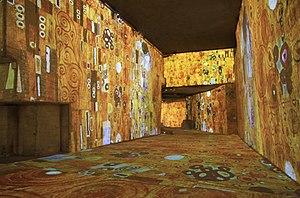
Exposition produite par Culturespaces et réalisée par Gianfranco Iannuzzi, Renato Gatto et Massimiliano Siccardi
Les Carrières de Lumières sont un centre d'art numérique projetant des expositions immersives, labellisé « Site naturel classé ». Situées aux Baux-de-Provence, les carrières sont gérées par la société Culturespaces. Jusqu'en 2012, le spectacle, ainsi que la société gérante, se nommaient Cathédrale d'Images.
L'art immersif est la conception d'œuvres dans lesquelles le spectateur pénètre et séjourne. Les réalisations en réalité augmentée font partie de l'art immersif.